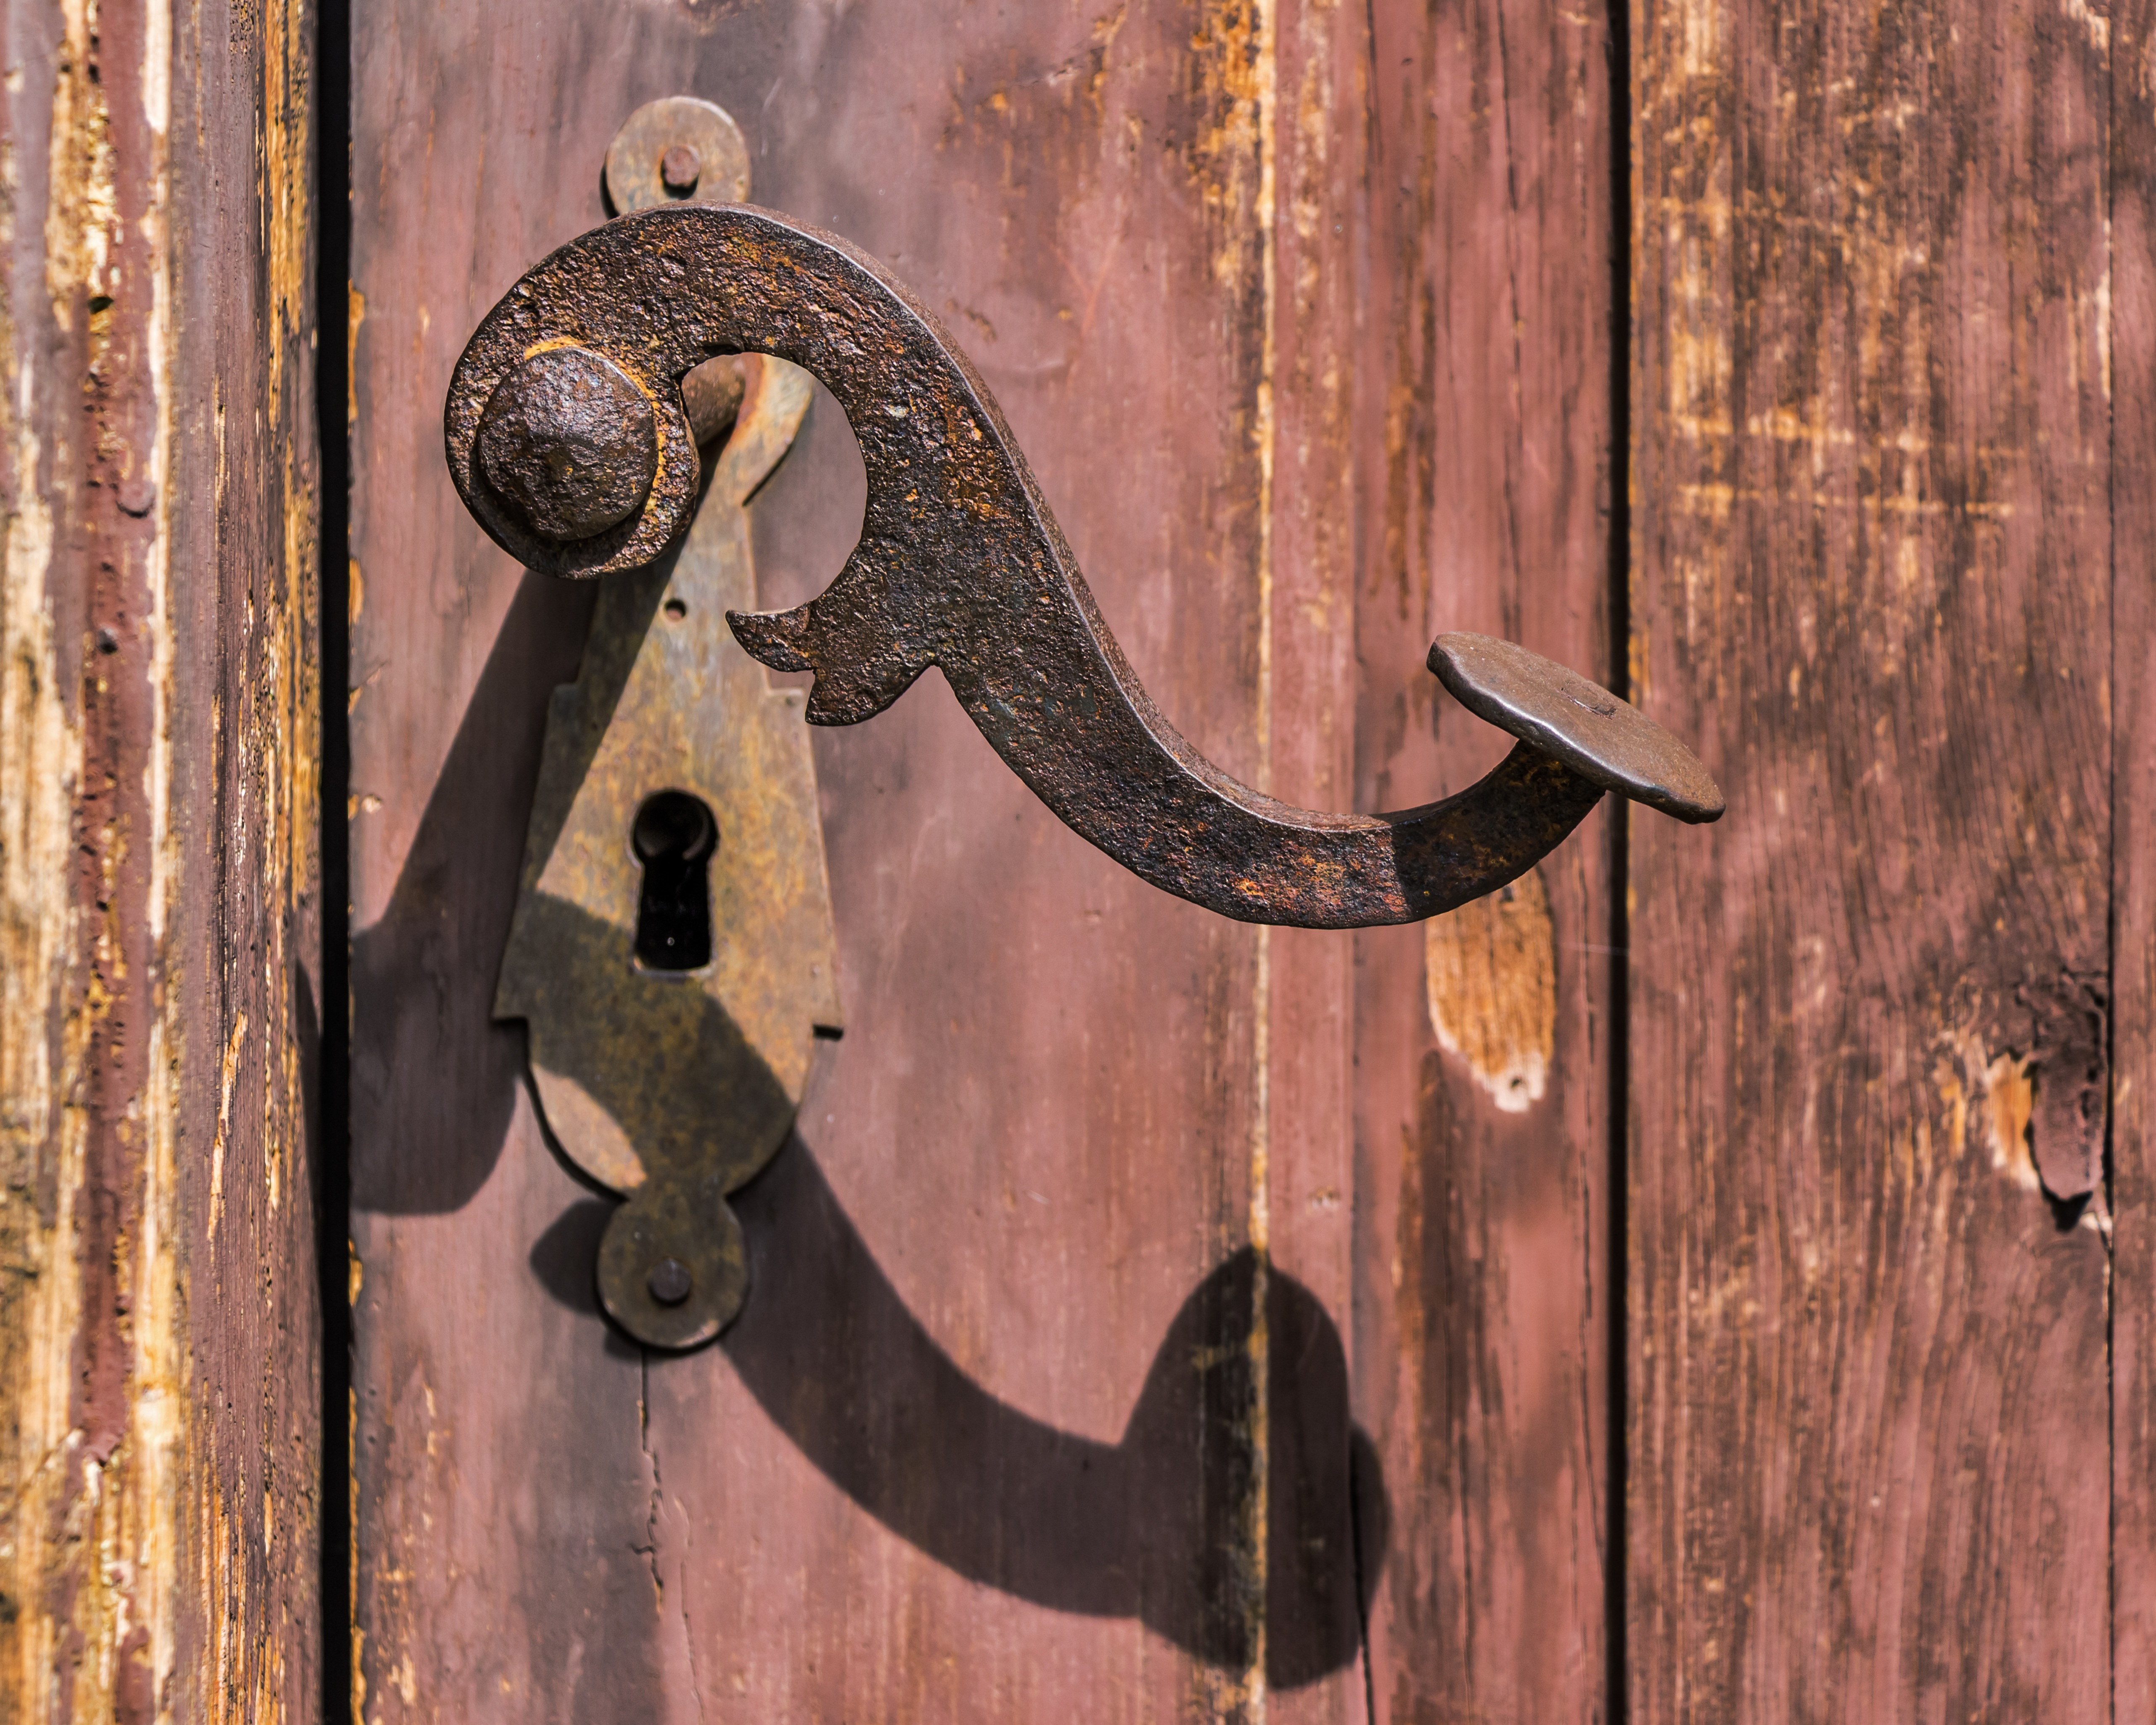
architecture, wood, building, old, monument, rust, horn, entrance, reptile, door, handle, weathered, rusty, snake, iron, lock, carving, old door, serpent, boas